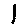
Label: 1